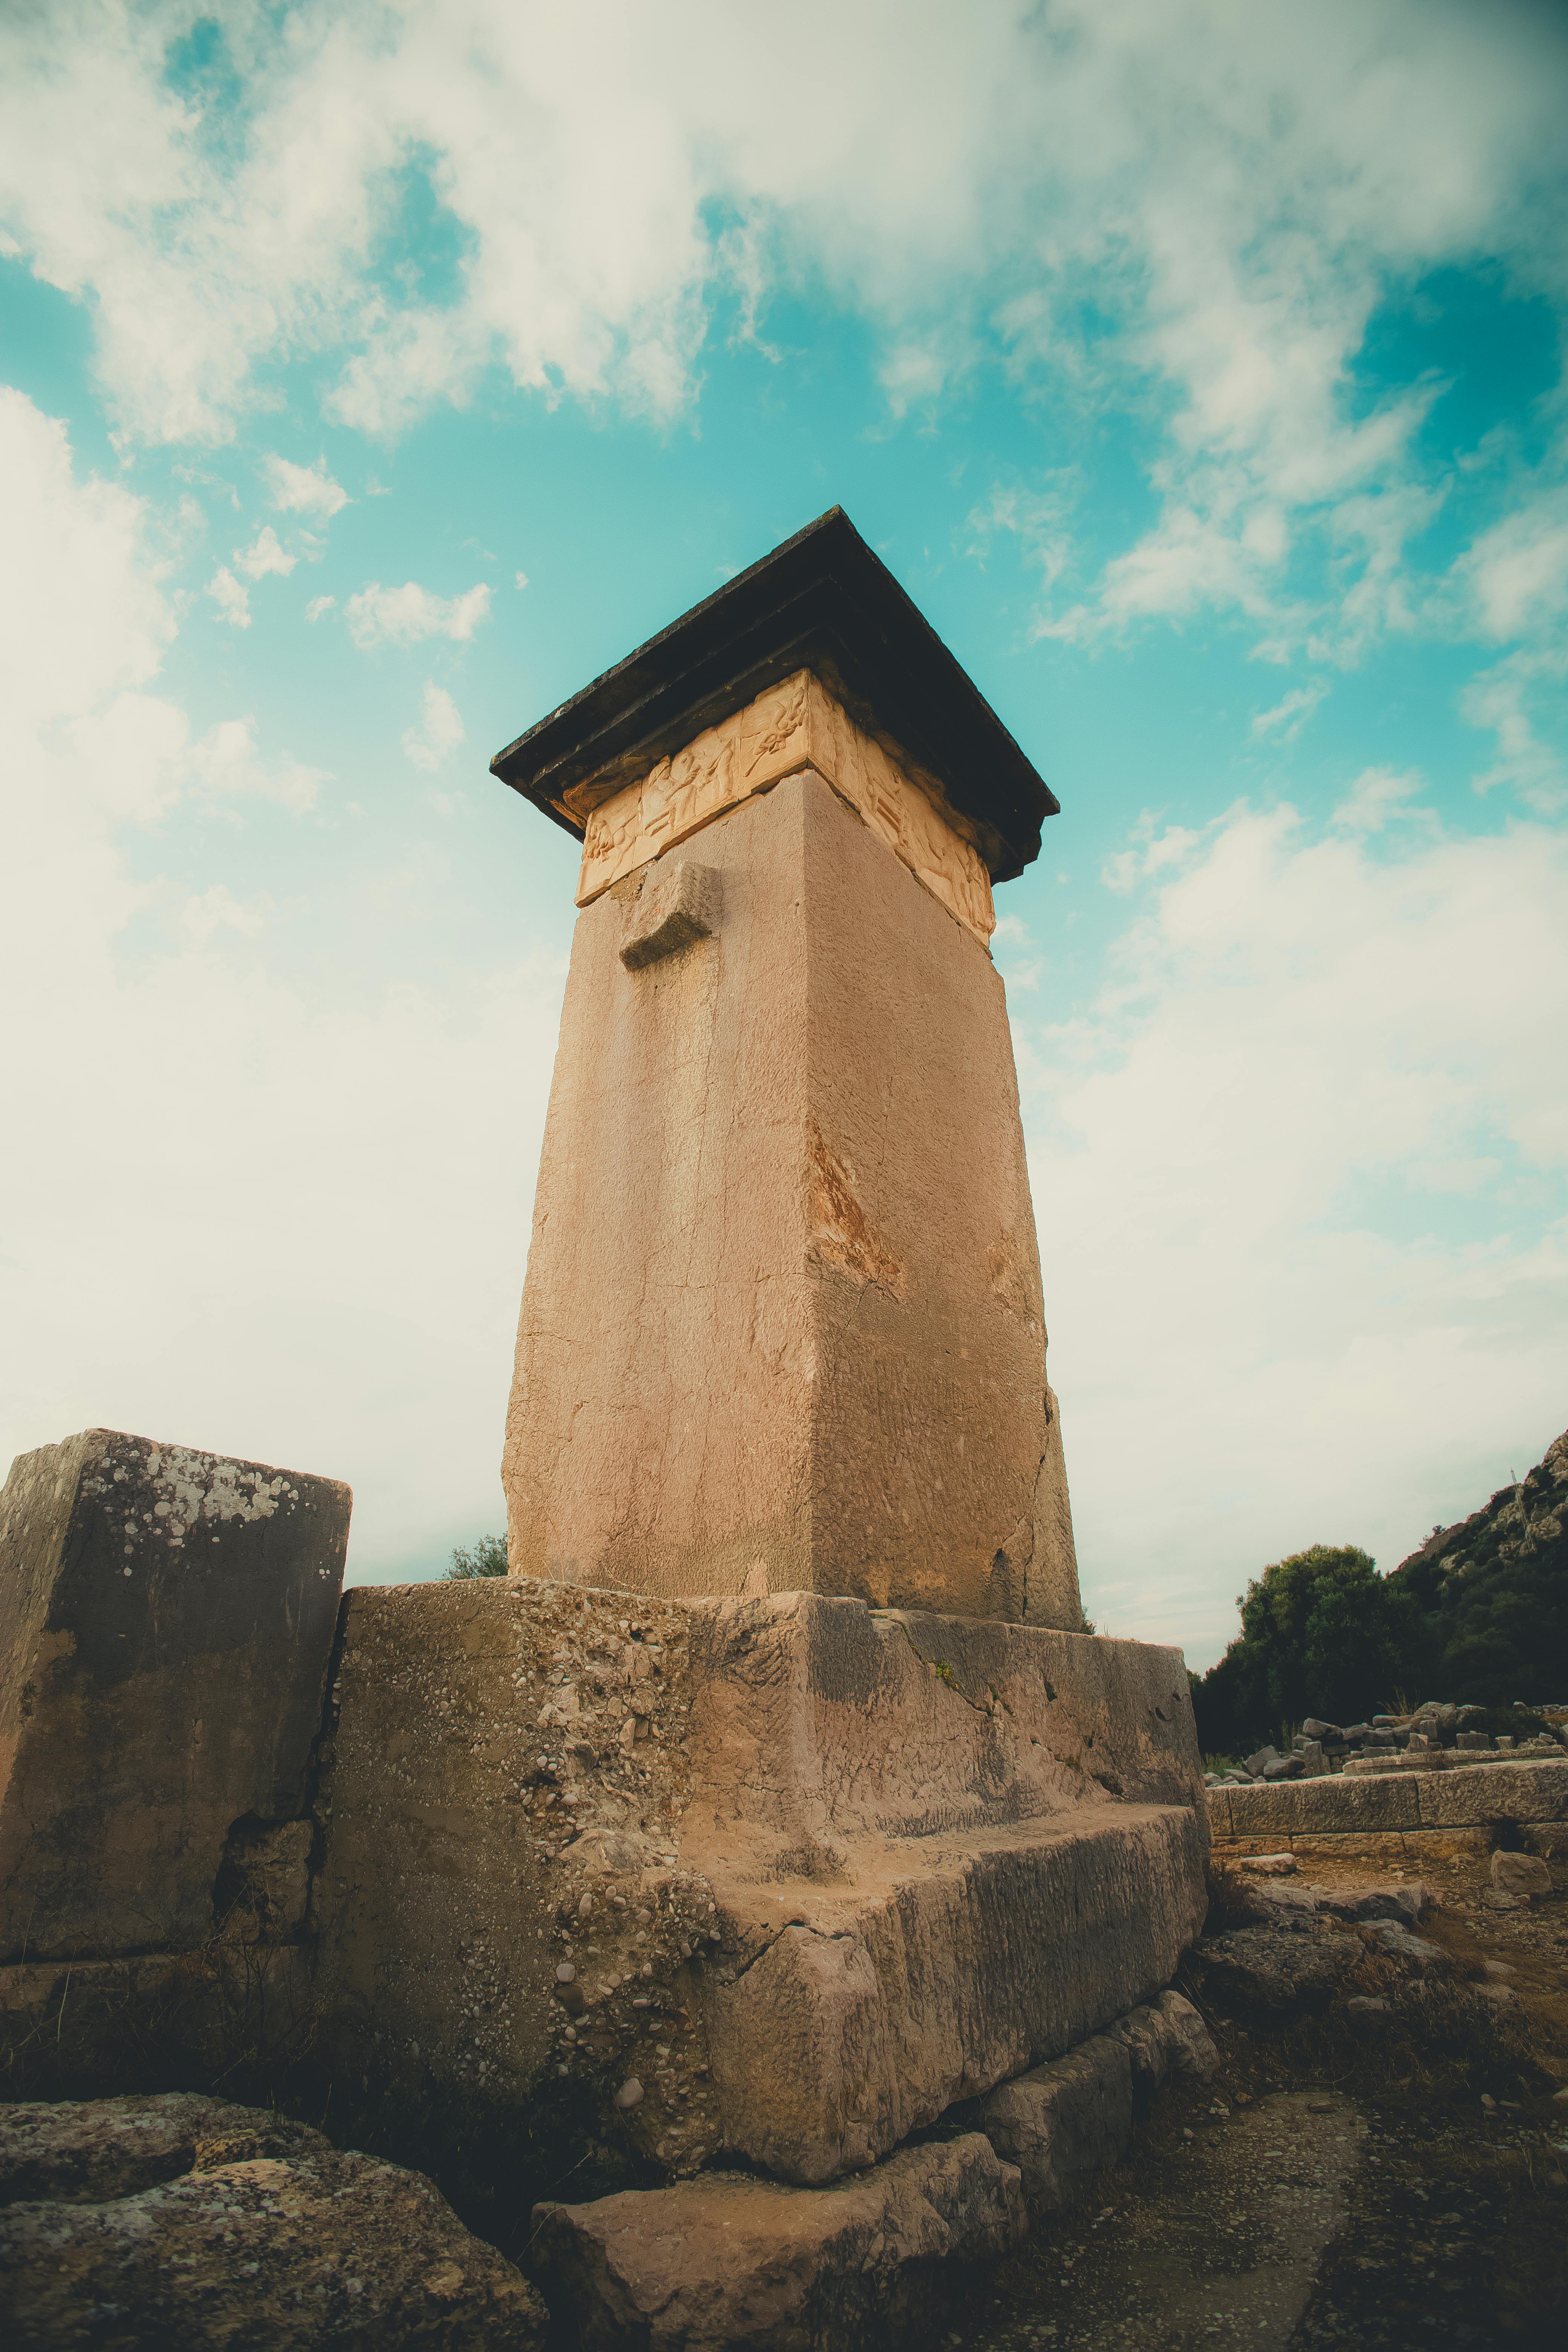
natural, cloud, sky, wood, landscape, horizon, grass, Tints and shades, natural landscape, ancient history, cumulus, archaeological site, history, rock, monument, grassland, door, historic site, hill, tourism, arch, stone wall, vacation, ruins, font, soil, national historic landmark